Dark Horse Miniatures

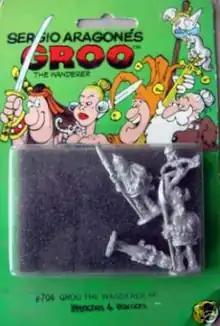
Blister pack of Dark Horse miniatures from their "Groo the Wanderer" line

Dark Horse Miniatures was an American company that produced 25 mm metal miniatures for fantasy role-playing games in the 1980s.